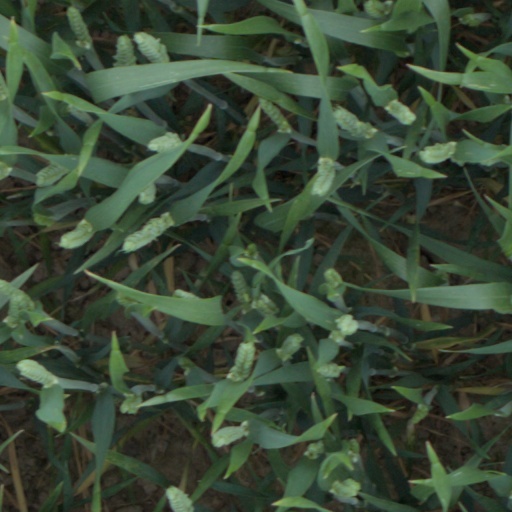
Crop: wheat